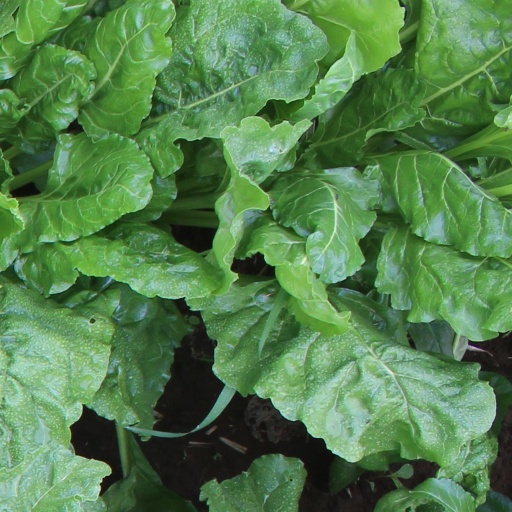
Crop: sugar beet